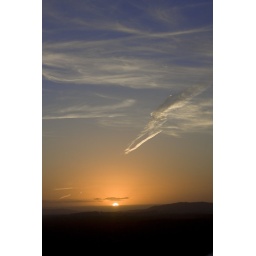
a beautiful sunset looking over seven mile beach south coast NSW